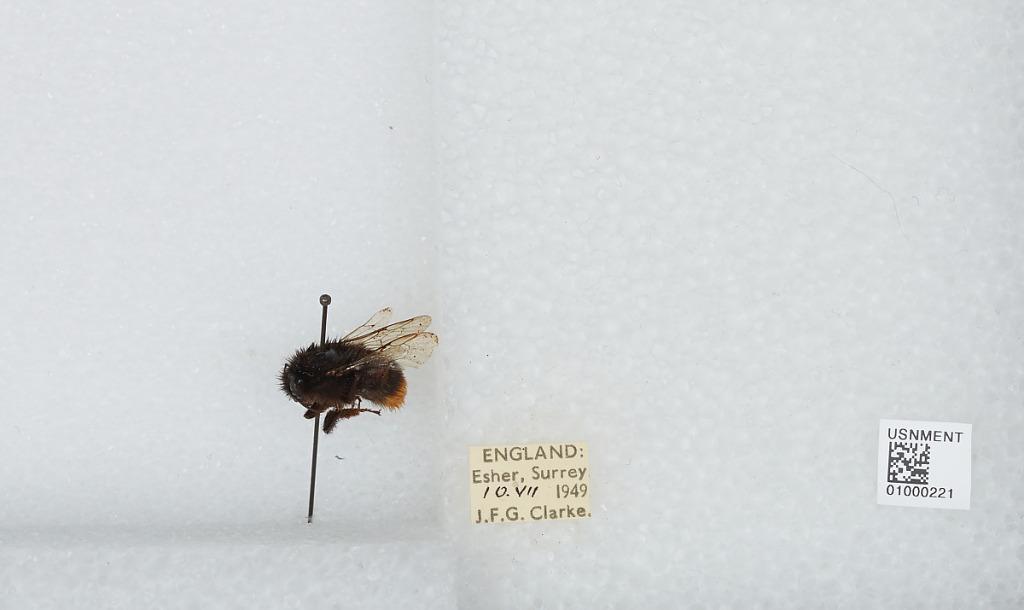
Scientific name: Bombus (Melanobombus) lapidarius lapidarius (Linnaeus)
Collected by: J. Clarke
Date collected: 1949-7-10
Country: United Kingdom
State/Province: England
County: Surrey
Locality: Esher
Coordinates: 51.3692, -0.365